American Duchess

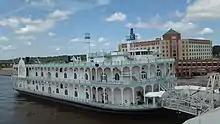
"Bettendorf Capri" at her home dock in Bettendorf, Iowa on August 5, 2016

After going land-based, Isle of Capri sold the boat to AQSC in 2016. On October 16, 2016, Bettendorf locals gathered on the levee to give their farewell to the 21 year-old casino boat and watched her pull off the river bank to sail south to undergo her reconstruction. Contracted to Bollinger Shipyards in Morgan City, Louisiana, the vessel would be gutted, remodeled and relaunched as a river cruiseliner the following year. The conversion from a casino boat to an overnight passenger vessel involved the removal of over 1,000 slot machine bases and 1,200 steel chairs, the construction of new dividing walls to form 83 passenger cabins, the addition of a crew hold, a completely new interior layout and design, modifications to propulsion and a new exterior paint job.